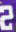
Number: 2